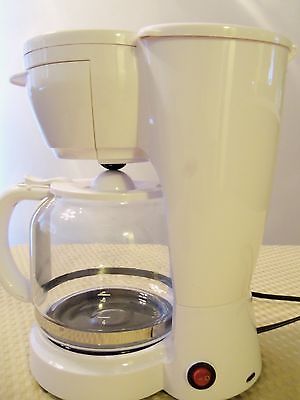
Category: coffee maker